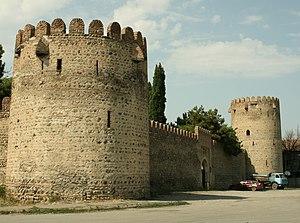
Vakhtang V, aussi connu comme Chah Navaz Khan est un monarque du royaume géorgien de Karthli, un prince de Moukhran sous les noms de Vakhtang II et Bakhouta Beg, et un homme politique de la Perse séfévide de la dynastie des Bagration de Moukhran. Il est le premier roi de Karthli représentant la branche cadette des Bagrations de Moukhran, une lignée qui dirige Tbilissi jusqu'en 1746. Il est également l'ancêtre paternel de monarques de Kakhétie et d'Iméréthie et de nombreux princes russo-géorgiens, dont Piotr Ivanovitch Bagration.